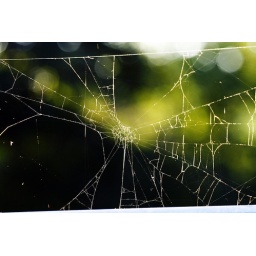
Some pretty spiderwebs on the bridge near the IM building and Sparty.